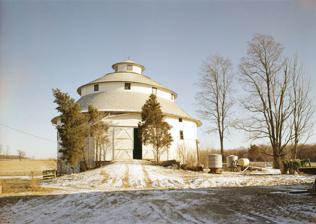
Building: Thomas Ranck Round Barn
Country: United States of America
Year built: 1904
United States historic place Thomas Ranck Round Barn U.S. National Register of Historic Places Thomas Ranck Round Barn in Indiana. Show map of Indiana Show map of the United States Location North of Brownsville on County Road 500N, Waterloo Township, Fayette County, Indiana Nearest city Brownsville, Indiana Coordinates 39°42′50″N 85°2′40″W / 39.71389°N 85.04444°W / 39.71389; -85.04444 Area less than one acre Built c.1885 – 1910 Architect possibly Isaac McNammee Architectural style Round barn NRHP reference No. 83000030 Added to NRHP January 11, 1983 The Thomas Ranck Round Barn is a round barn in Waterloo Township near the Fayette - Wayne County, Indiana county line. It is one of many round barns built in Indiana during the late 19th and early 20th centuries. Of the round barns built in eastern Indiana during this period the Ranck Round Barn stands out as one of the most elaborately designed structures. The Thomas Ranck Round Barn was listed on the U.S. National Register of Historic Places in January 1983. Built in 1904, the Ranck Round Barn is a large and wood frame barn. It is part of a complex of buildings on the southeast portion of the McDivitt property in Brownsville, Indiana . Erected on a bank with a concrete foundation, the barn is 70 feet (21 m) in diameter, and is 70 feet (21 m) tall. The open structure consists of three circular tiers stacked on top of one another. The top section forms a cupola. Isaac McNammee constructed the Ranck Barn in 1904 for Thomas and Nancy Ranck. McNammee built several round barns in the area, and patented his design for a self-supporting conical roof in 1905. The Ranck farm was purchased in 1937 by a local veterinarian and his wife, Ralph and Tena Carmack. In 1945, Emmett and Mary McDivitt purchased the property. Exterior Thomas Ranck Round Barn, Indiana This perfectly round structure has no central support system of timbers. With the exception of some timbers on the lower level, no structural member is more than 2.5 inches (6.4 cm) thick. The main floor is raised above the surrounding ground, and the lower level, is at grade. The exterior is covered with vertical wood siding, painted white. The lower level is made of studs about 2'6" on center. Joists span in various directions to make a platform for the second level. At this level the main drum has studs with rhythmically spaced angle bracing reaching to the upper first roof plate. These braces are paired and spaced and have intermediate stiffening diagonals. Each upper drum rests on a laminated sill/plate, which apparently acts as a tension ring . An earthen ramp slopes up to the main entrance for the upper level on the west side. The doorway is in a projecting bay with a low gambrel roof.  It has two sliding wooden doors consisting of three horizontal panels, with diagonally bracing in the top and bottom panels. At grade access is provided on the north side. Another pair of wooden doors once hung from the shed roof overhang, which has been removed. The barn roof is a series of truncated cones. The cupola has a conical cap. The roof is covered in gray asphalt shingles. The overhanging eaves have exposed rafters and fascia. Small windows provide light and ventilation on the main and lower floor. At the loft level, there are small, square, fixed windows around the building. In the cupola, square, louvered vents]] have replaced the windows, which were the same shape as those at the loft level. Interior Roof trusses in the Thomas Ranck Round Barn, Indiana The lower level has a concrete floor with access from the north.  Stock pens are arranged around the perimeter. A central circular walkway allows access to all of the stalls. An interior stairway leads to the main level. The main level has an earth floor. Divided by wood partitions, the floor serves as a storage area for equipment and supplies. On this level is a one-story wooden corncrib . Two grain bins, 10 by 15 feet (3.0 by 4.6 m) are located in the center. The interior is open to the roof of the cupola. A hayloft extends overs about 1/3 of the main floor. It is supported by paired brackets and diagonal beams placed between the brackets in each pair. Significance The Ranck, or McDiyitt, Round Barn is significant as one of the best-preserved of Indiana's round barns. This local landmark is essentially unaltered, and has been well maintained over the years. The barn has no system of central support for its three-tier roof, and few structural members more than. 2 ½ inches thick. Its remarkable construction makes it an outstanding example of stick carpentry engineering. Design The Ranck Round Barn is 70 feet in diameter at its base and stands 70 feet tall. The barn features two rows of clerestories set between round lantern conical roofs which decrease in size with height. The building's west entrance has a pavilion with a gambrel roof. See also National Register of Historic Places listings in Fayette County, Indiana References